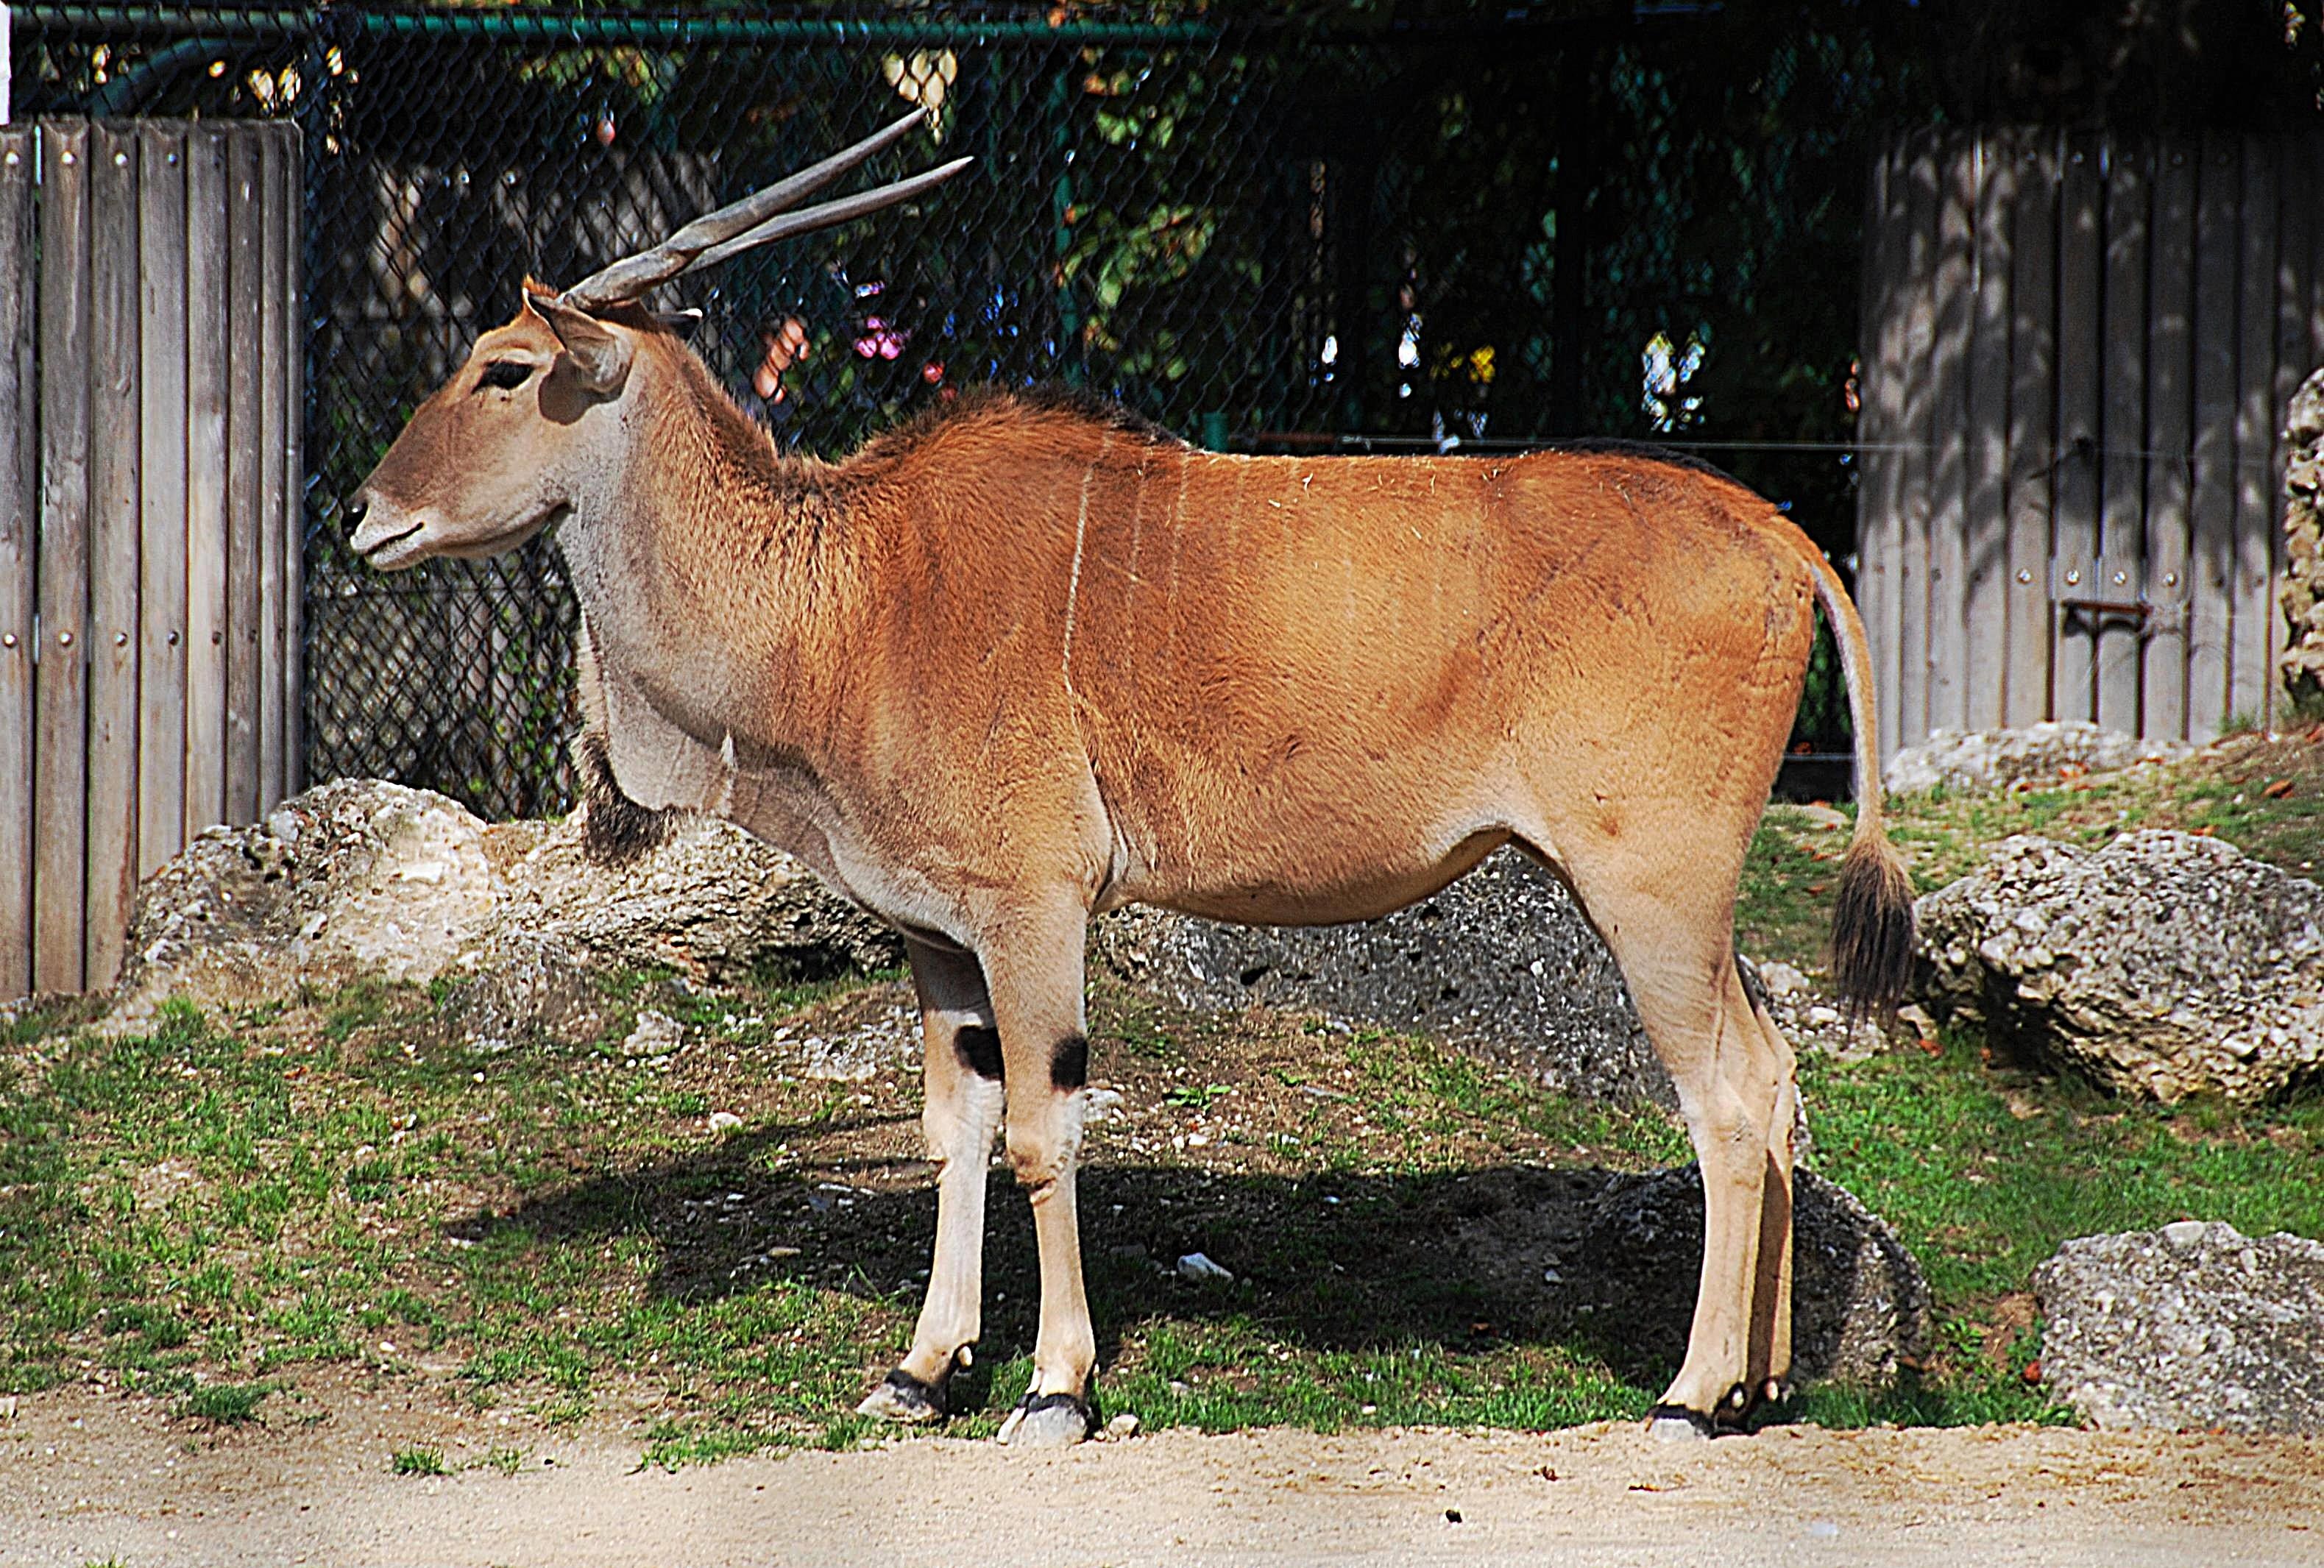
nature, wildlife, deer, zoo, mammal, fauna, antelope, vertebrate, white tailed deer, pack animal, common eland, horn animal, cattle like mammal